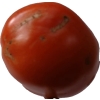
Label: tomato